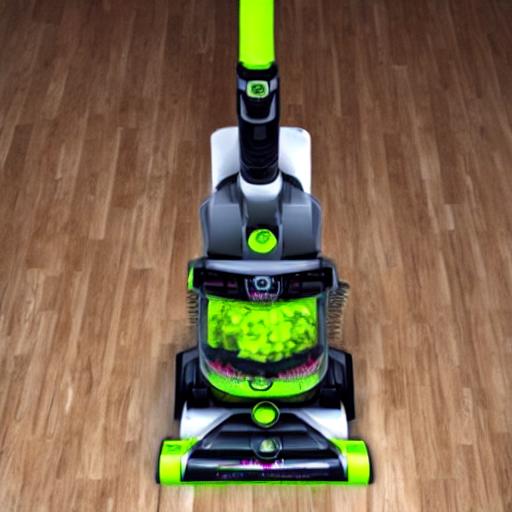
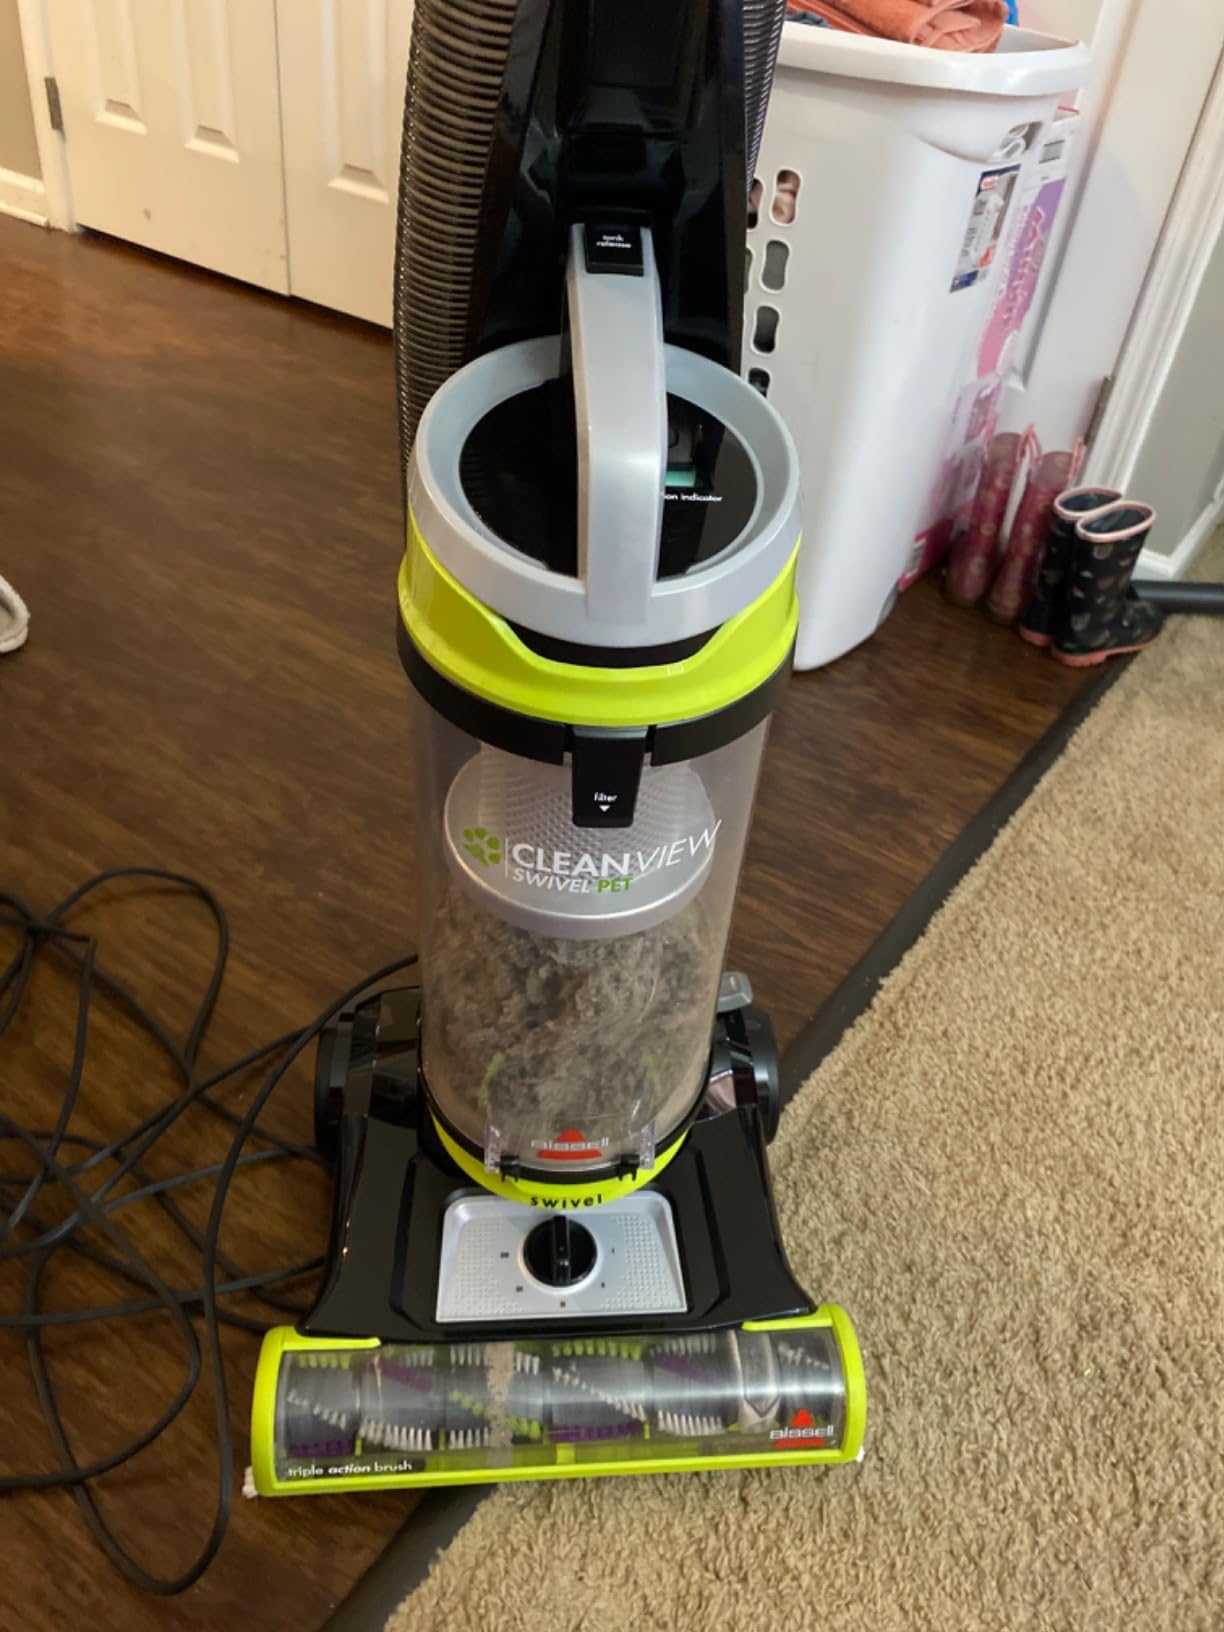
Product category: items_vacuum
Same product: no